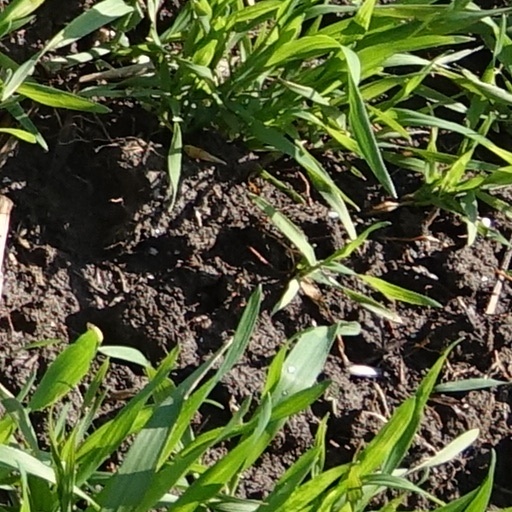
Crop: wheat